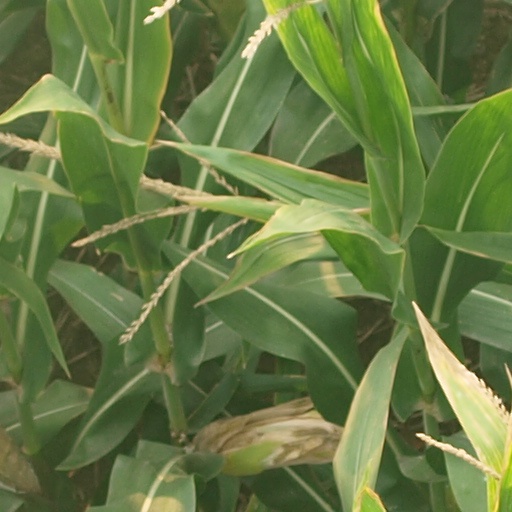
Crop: maize; corn